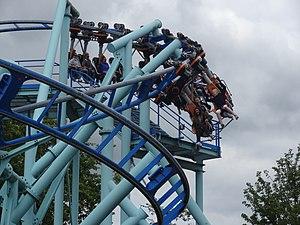
Montagnes russes Jimmy Neutron's Atomic Flyer à Movie Park Germany